Heliodorus pillar

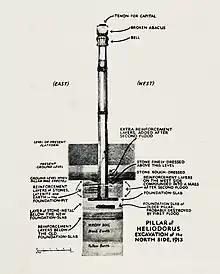
A cross-section of the Heliodorus pillar sketched during the 1913 CE archaeological excavation.

The pillar and the unusual inscriptions attracted two larger archaeological excavations. The first was completed between 1913 and 1915, under Bhandarkar, but left incomplete because the priest blocked efforts citing rights to his home and compound walls his ancestors had built over the mound. The second excavation was completed between 1963 and 1965, under Khare, who had convinced the locals to move their religious practice to a location near a tree close by and relocating the priest's family. The archaeologists for the second excavation had full access to the Besnagar pillar site.